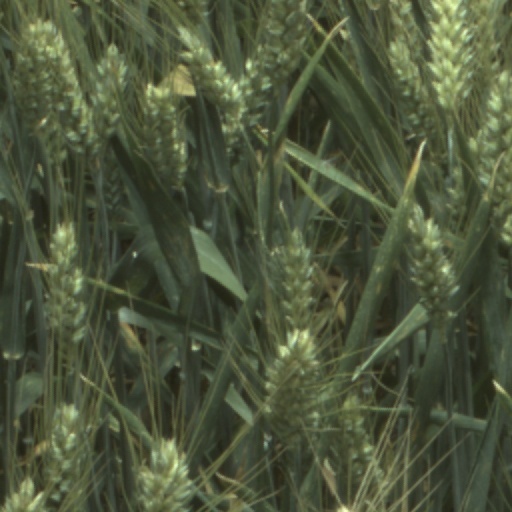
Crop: wheat